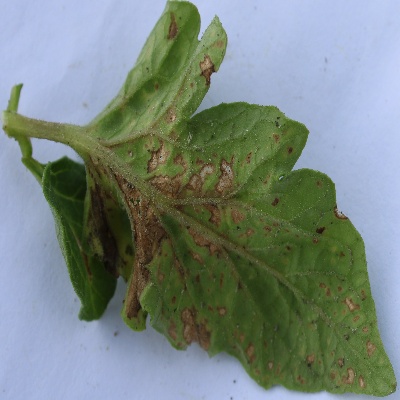
Crop: Tomato
Condition: leaf blight